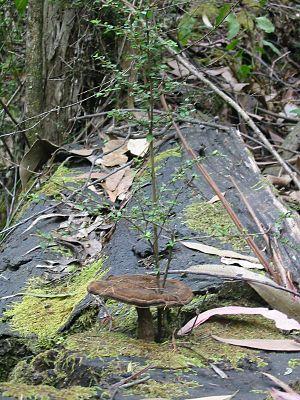
Le parc national Kinglake est un parc national au Victoria en Australie, situé à 50 kilomètres au nord-est de Melbourne.